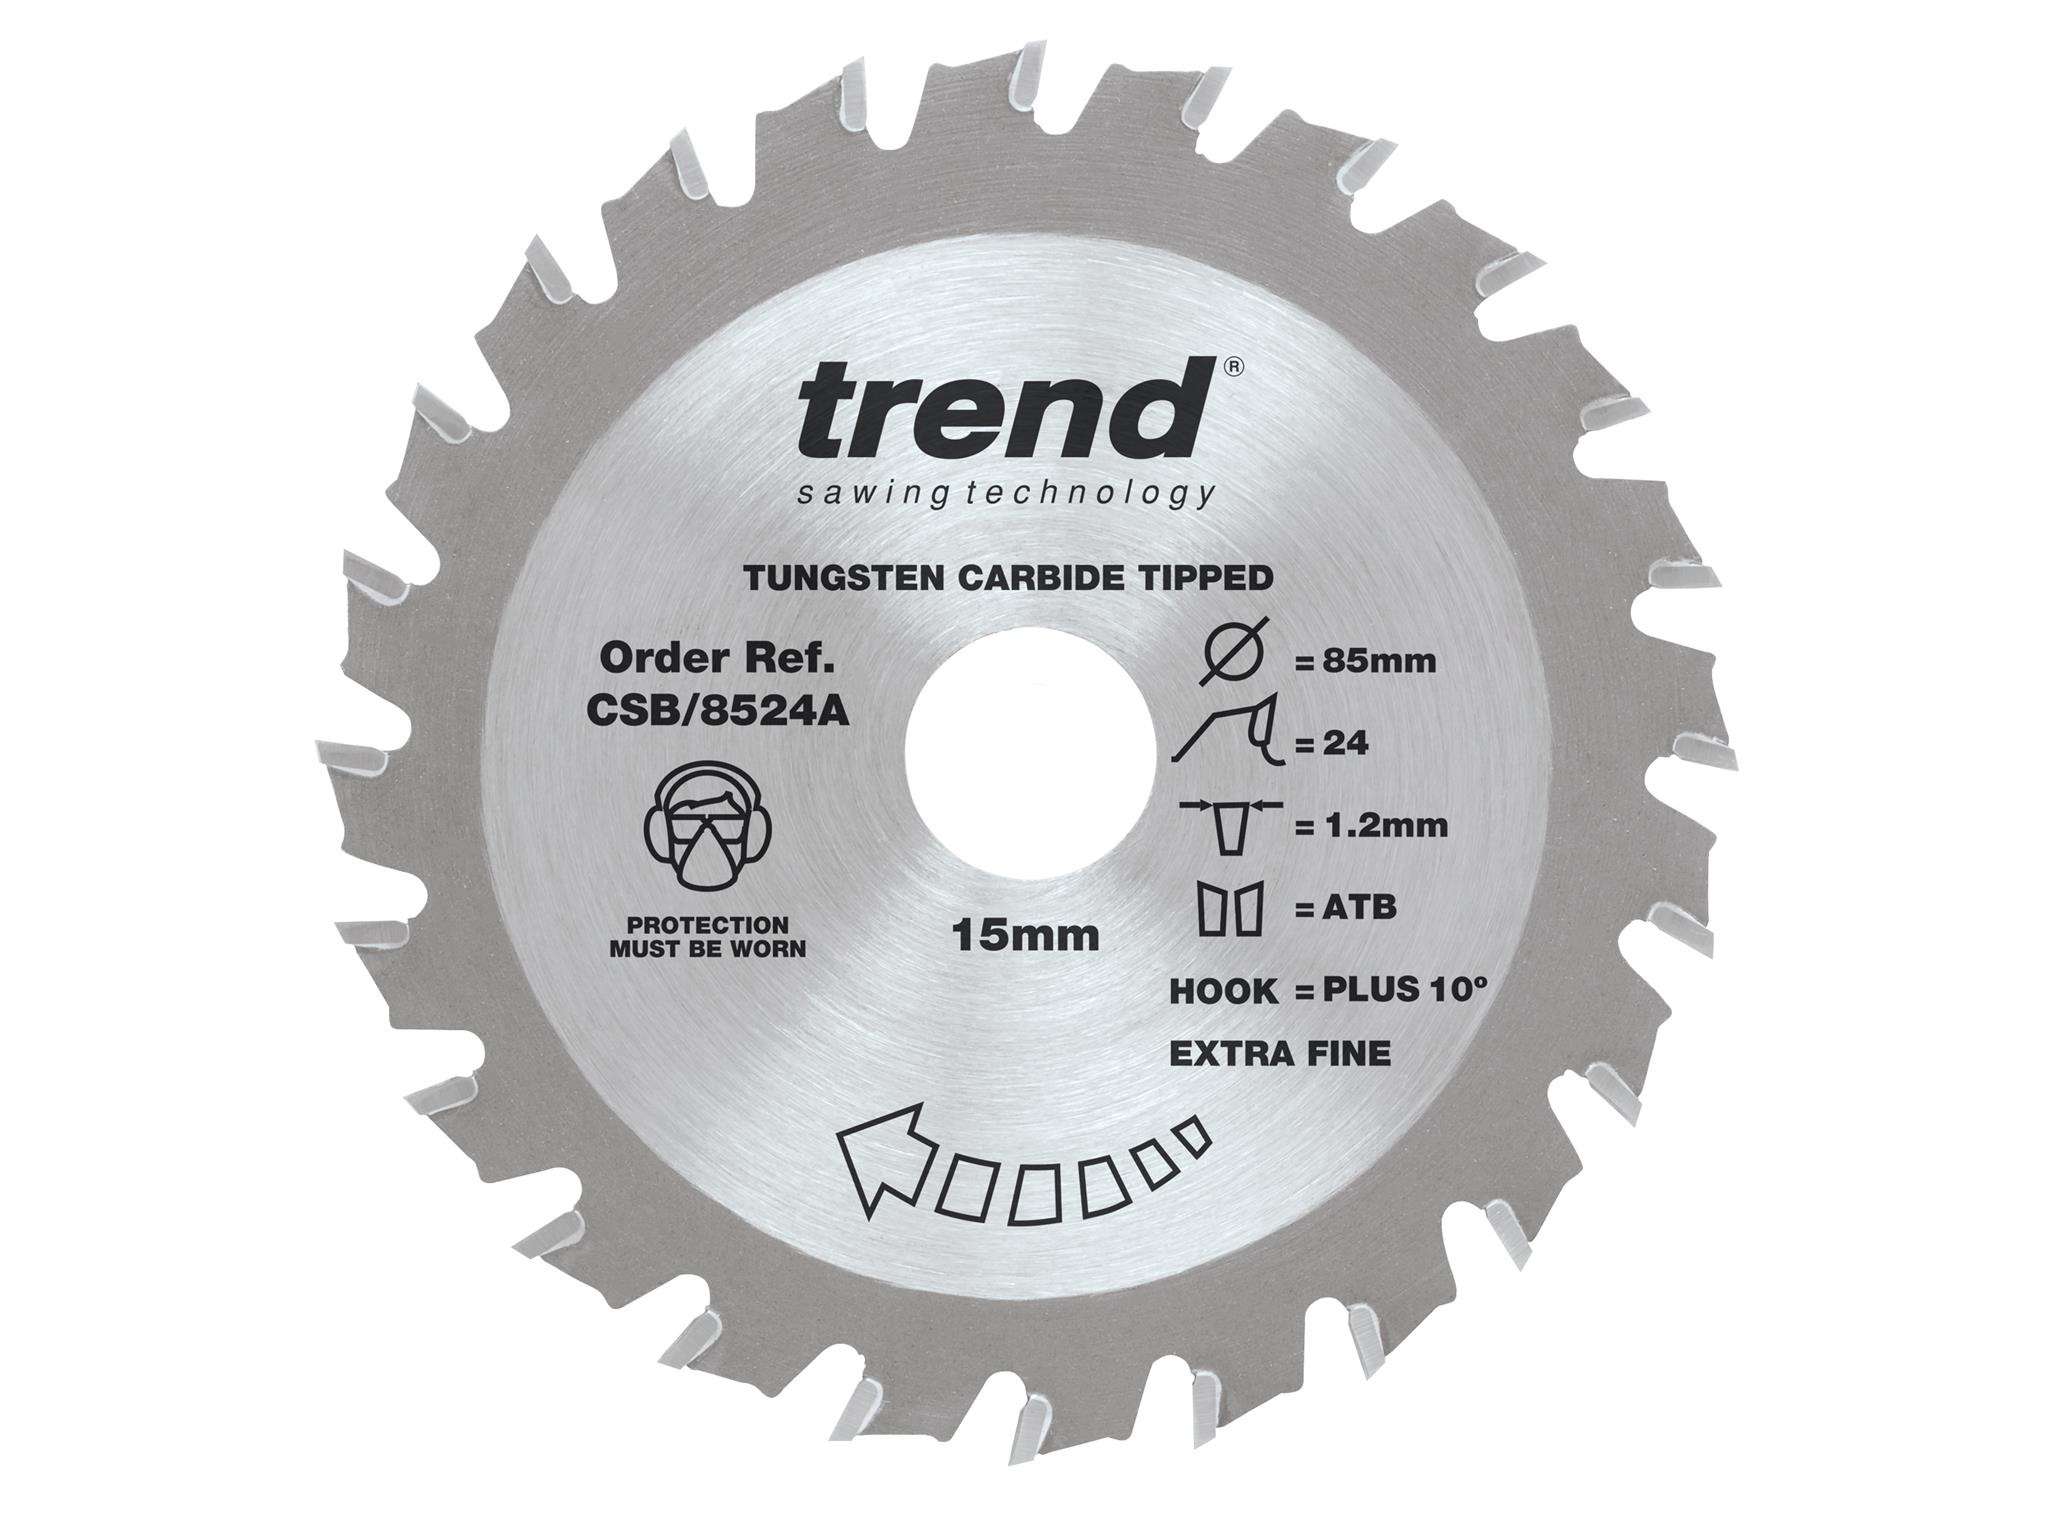
Trend CraftPro Mini Saw Blade
The Trend CraftPro Mini Saw Blade has been designed to provide a professional finish in particle board, plywood, MDF and hardboard. It has a thin kerf, ideal for use in cordless saws. The high-grade, alloy steel plate body has been precision ground to maintain flatness. Silver brazing ensures tips are securely bonded to body. With a reamed bore to ensure a precise spindle fit. Laser etched on reverse to European standard EN 847-1/2.
Brand: Trend
Category: Hardware > Tool Accessories > Saw Accessories > Handheld Circular Saw Accessories